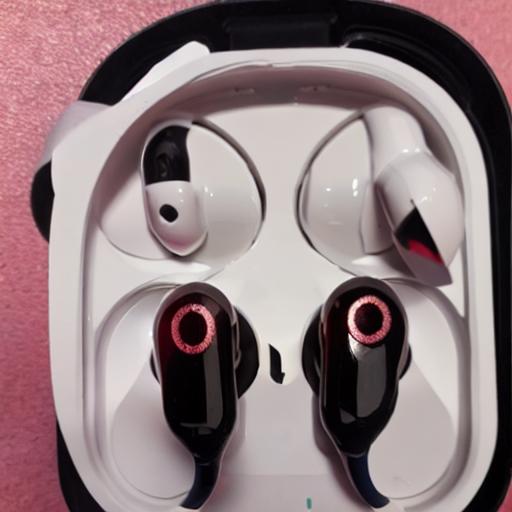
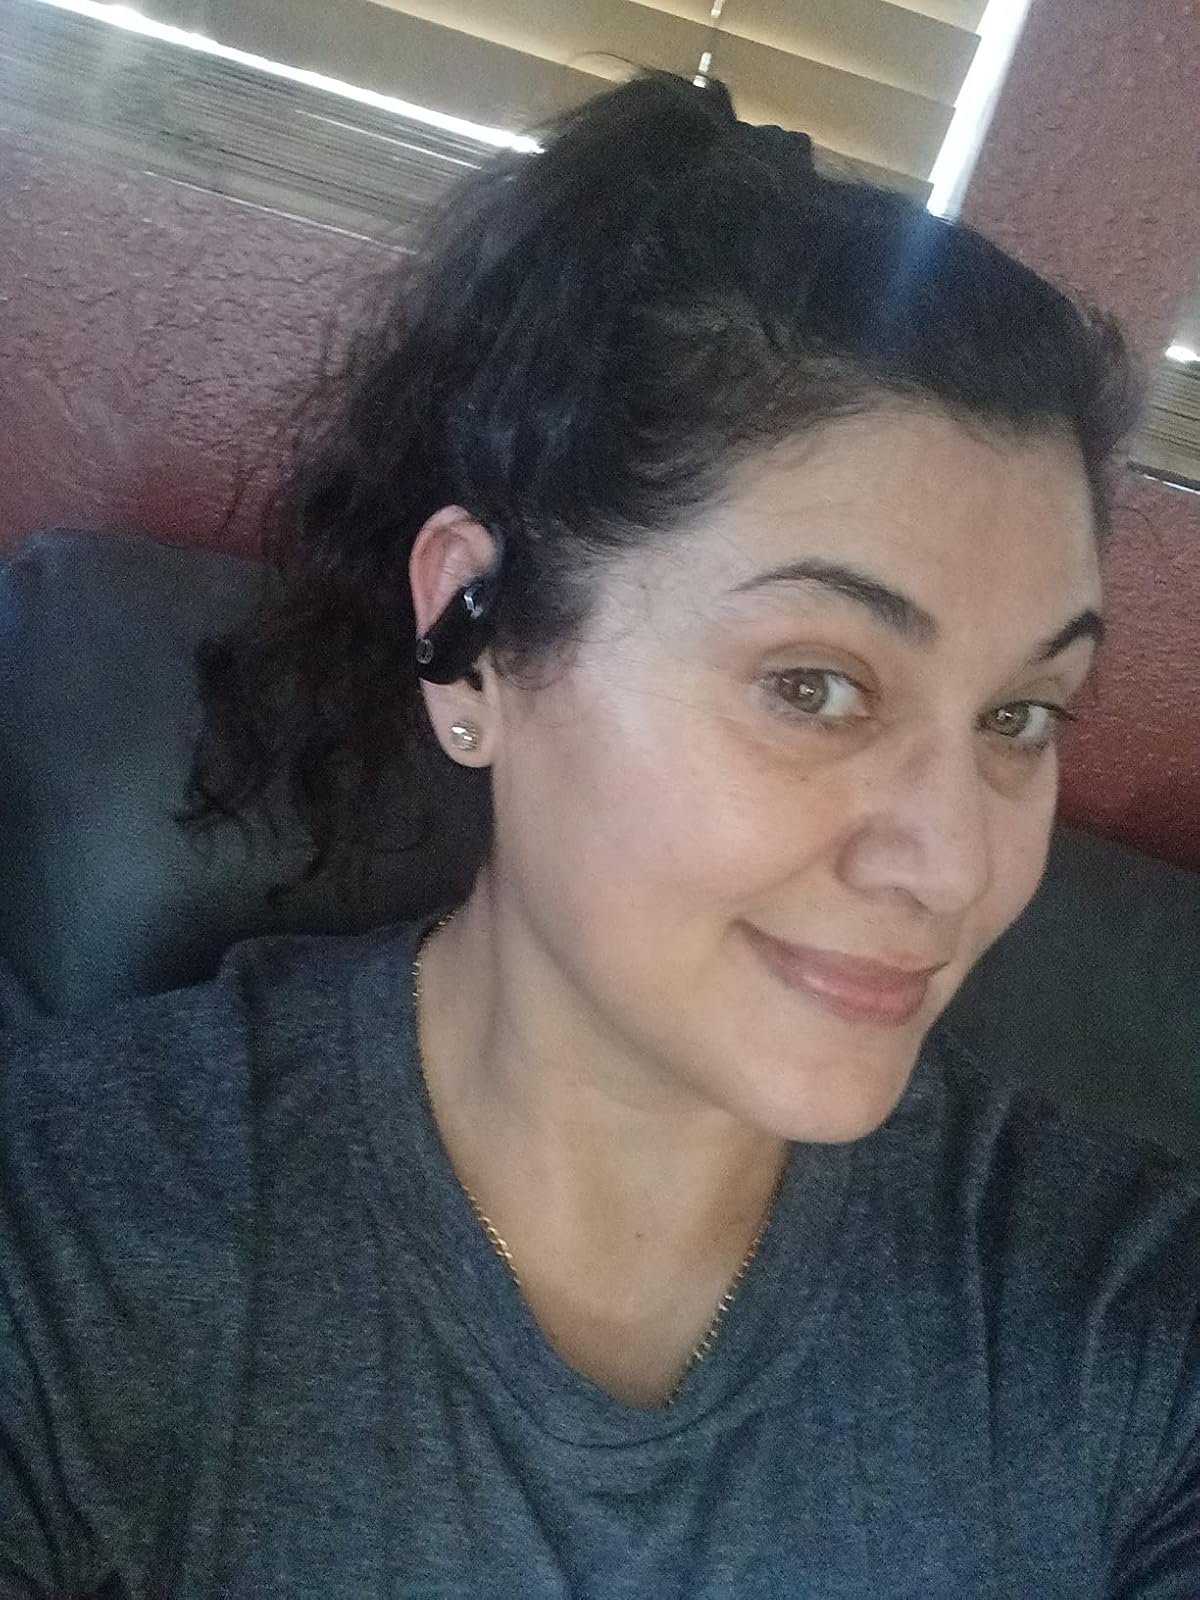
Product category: earbuds
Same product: no